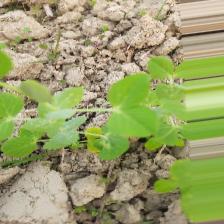
Label: Powdery Mildew